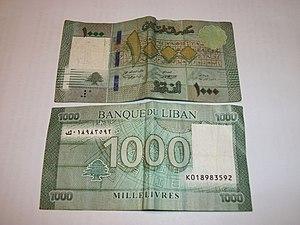
Billet de 1000 livres libanaises العربية: صورة 1000 ليرة لبنانية، صادرة من مصرف لبنان
La livre libanaise est la devise et l'unité de compte officielle du Liban.